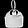
Label: Bag